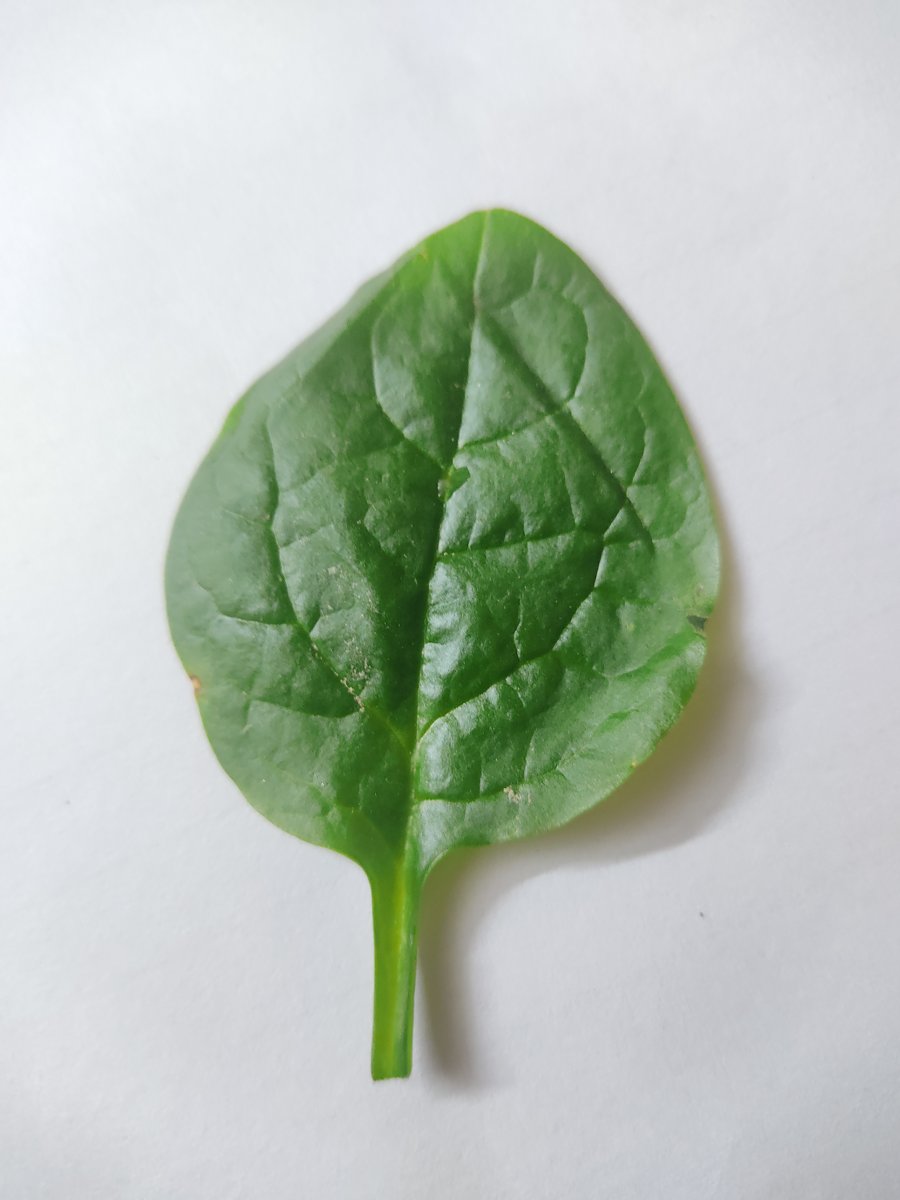
Label: Healthy-Leaf